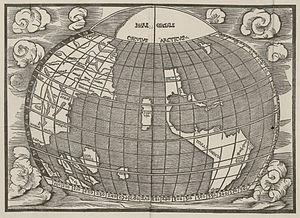
Anzelm Polak, ou Anselme le Polonais, dit le Hiérosolymite, est un religieux bernardin, prêcheur et voyageur.